Where's Wally Now?

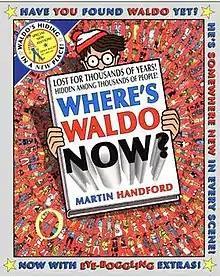
The American re-release. Note the 'Waldo' name.

Where's Wally Now? (called Find Waldo Now and later Where's Waldo Now? in the US) is the second "Where's Wally?" book. It was first published in 1988. In the book Wally travels through time as he visits many different locations and events. He also loses a book on each page, which the reader has to find.